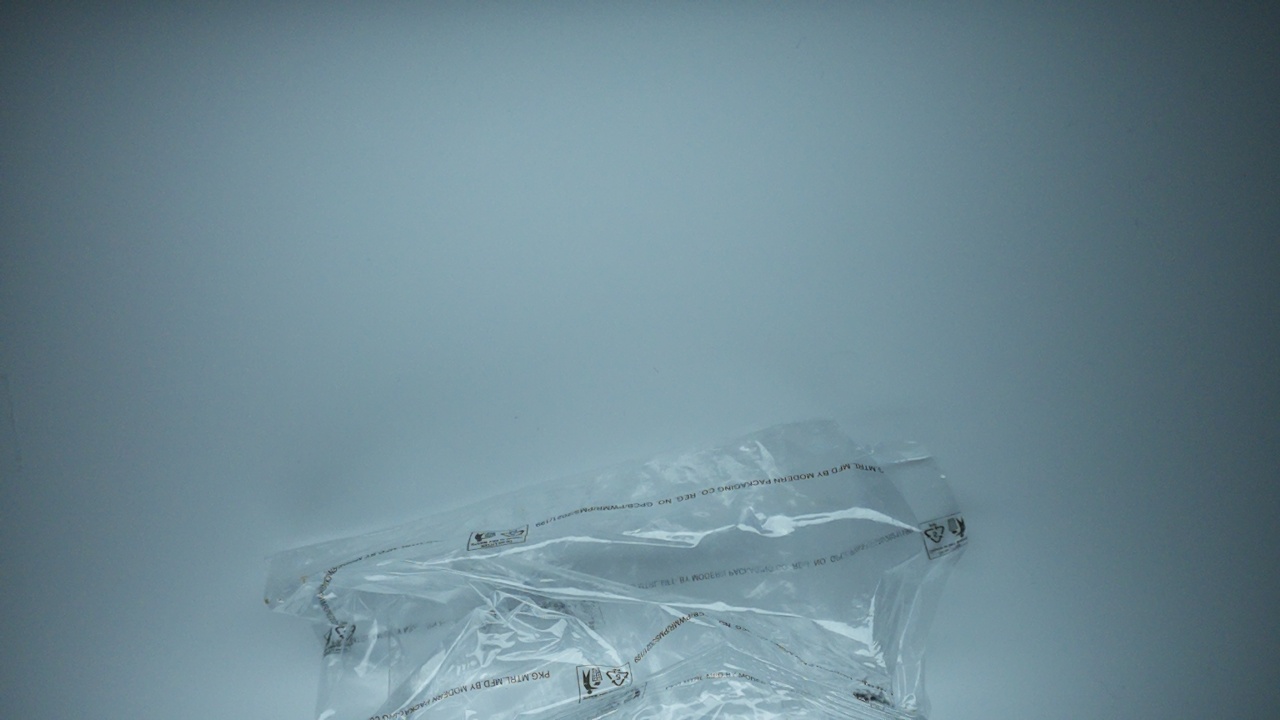
Label: trash